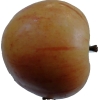
Label: apple